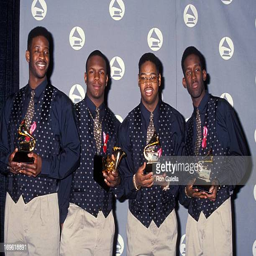
boy band artist attend awards